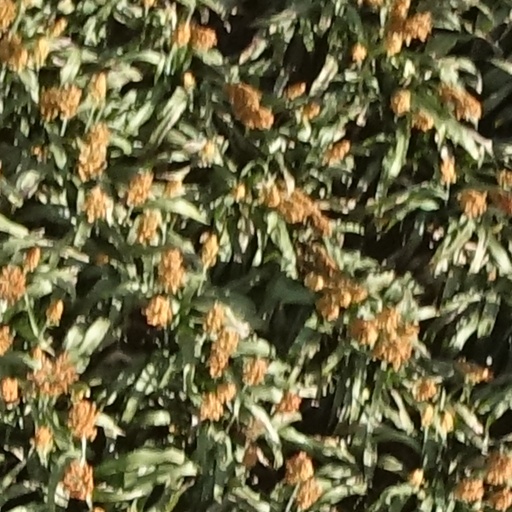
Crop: sorghum